Volkswagen ID. Vizzion

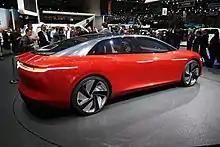
Rear view

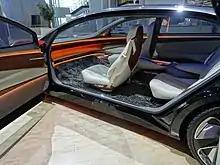
View with the doors open showing the interior

The Vizzion Concept has an all-wheel drive system, powered by the electric motors on the front and back of the vehicle for a combined total of 302 hp. The concept has a 111-kWh battery, making the Vizzion good for . The car would be equipped with sensors that aid in the user experience (such as a 360 degree camera and a facial recognition system) as well as allow the car to drive autonomously. The headlights include 8,000 HD Matrix LEDs, allowing the car to "communicate with the outside world by projecting the image of crosswalk lines in front of the I.D. VIZZION to let pedestrians know they can safely pass in front."